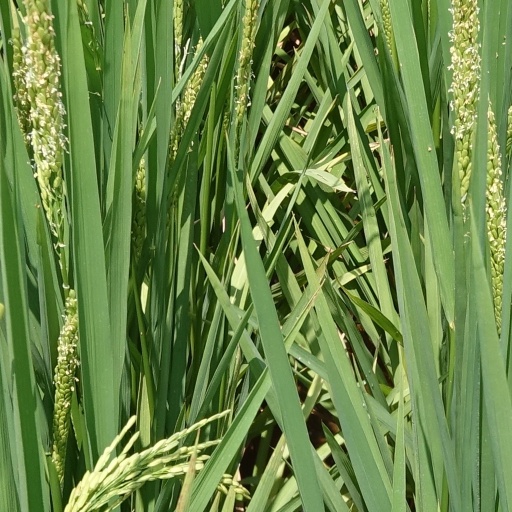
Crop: rice